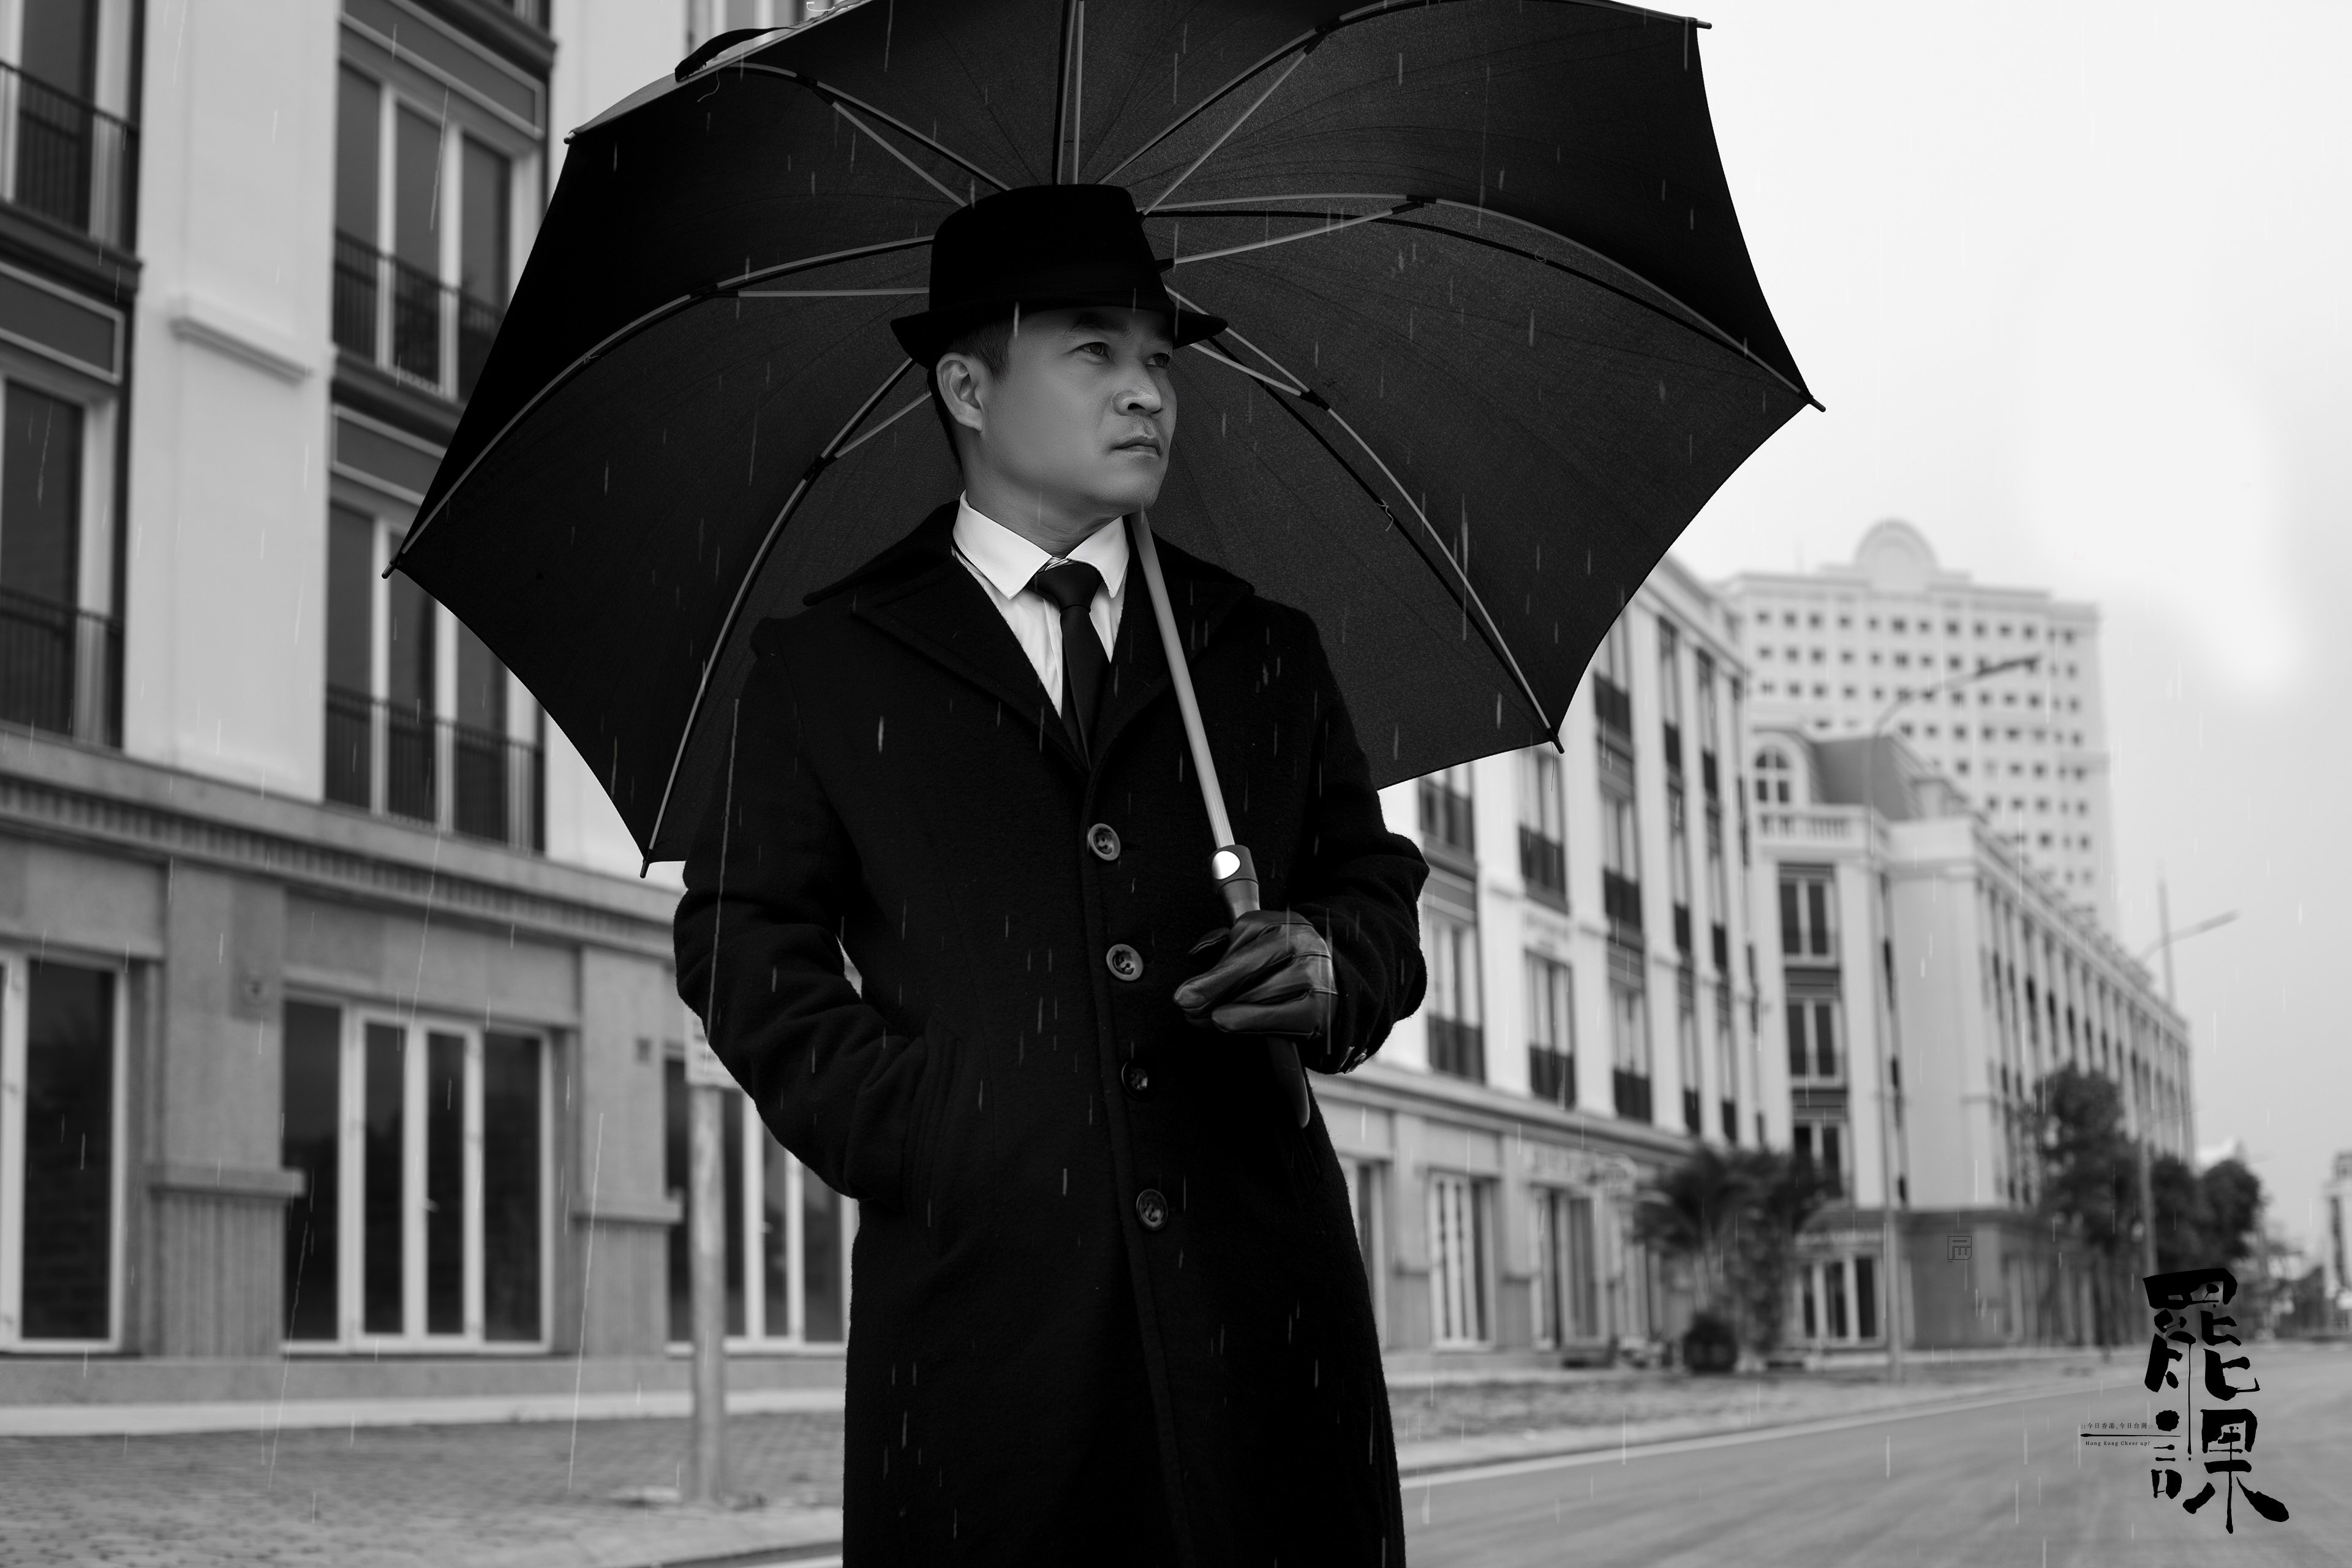
people, photograph, umbrella, window, white, black, infrastructure, fashion, street fashion, standing, sleeve, gesture, black and white, overcoat, style, collar, line, building, blazer, Tints and shades, monochrome, city, monochrome photography, snapshot, urban area, formal wear, pedestrian, street, trench coat, fashion accessory, road, tie, stock photography, uniform, eyewear, travel, white collar worker, suit, photography, portrait photography